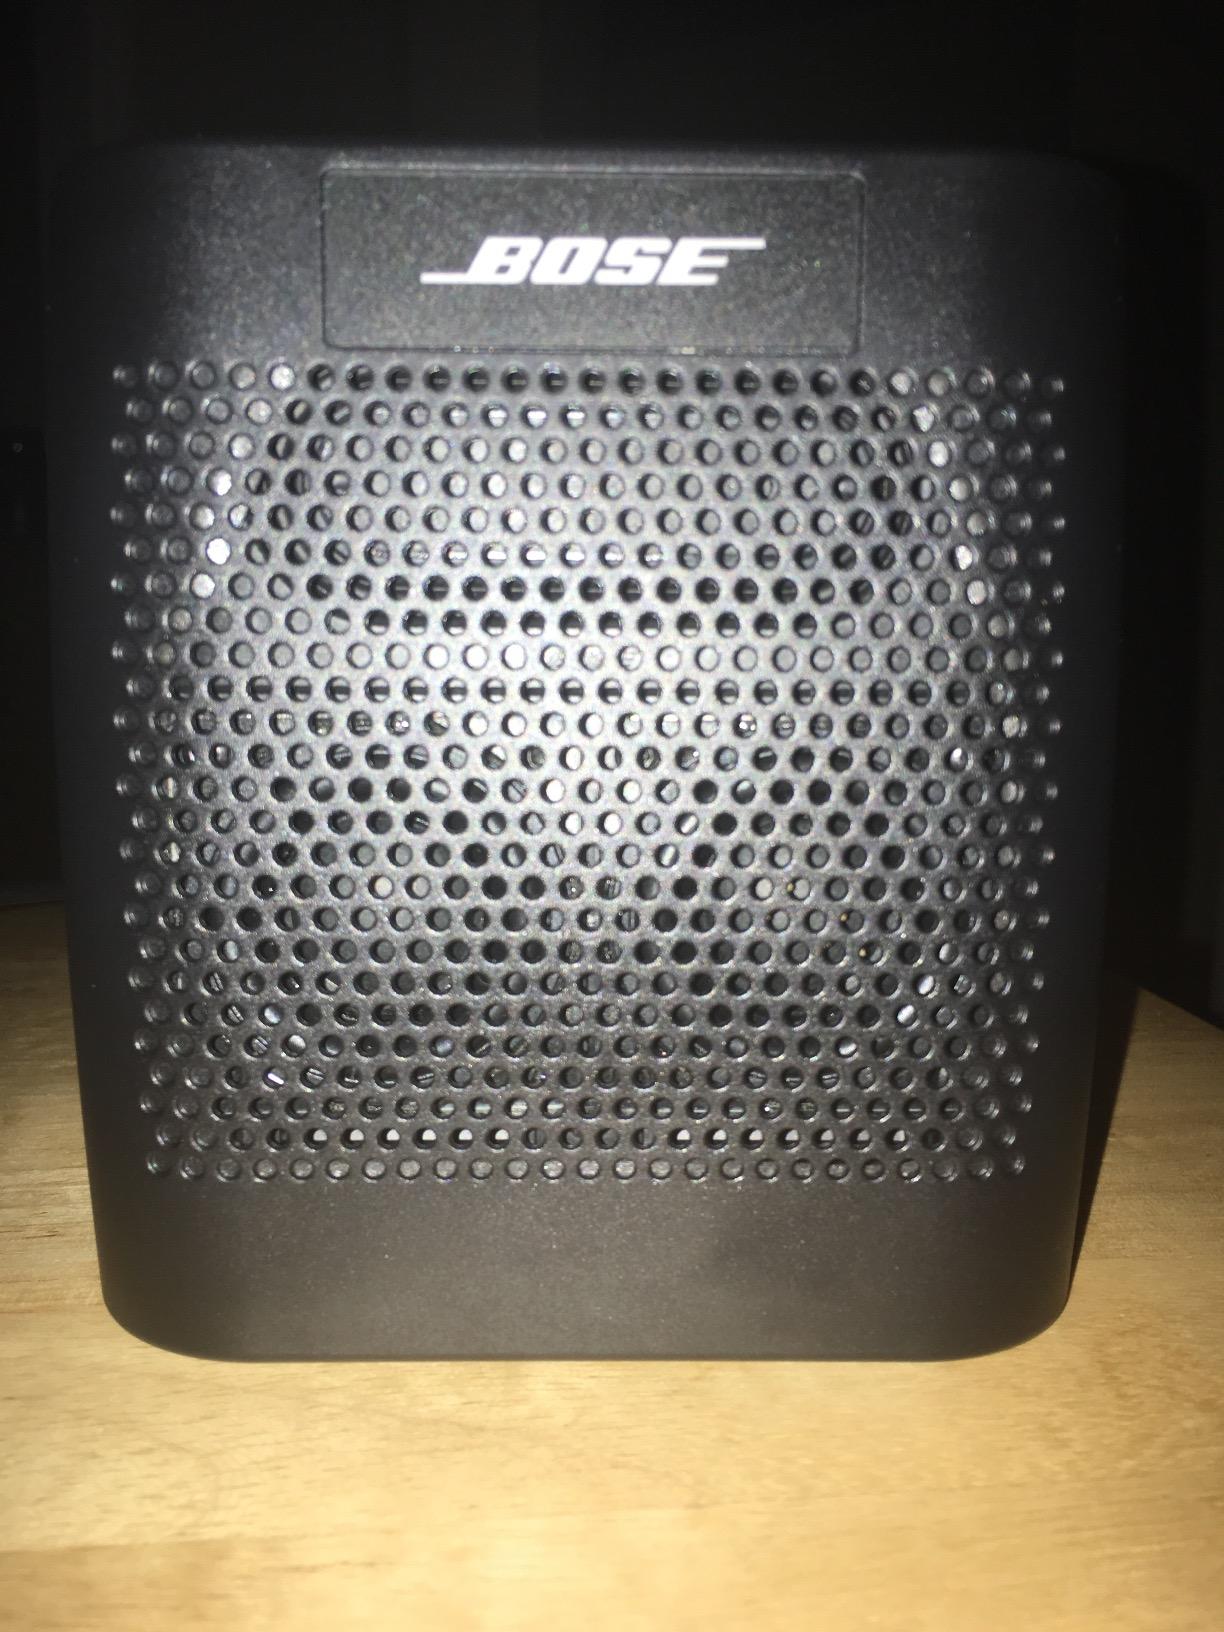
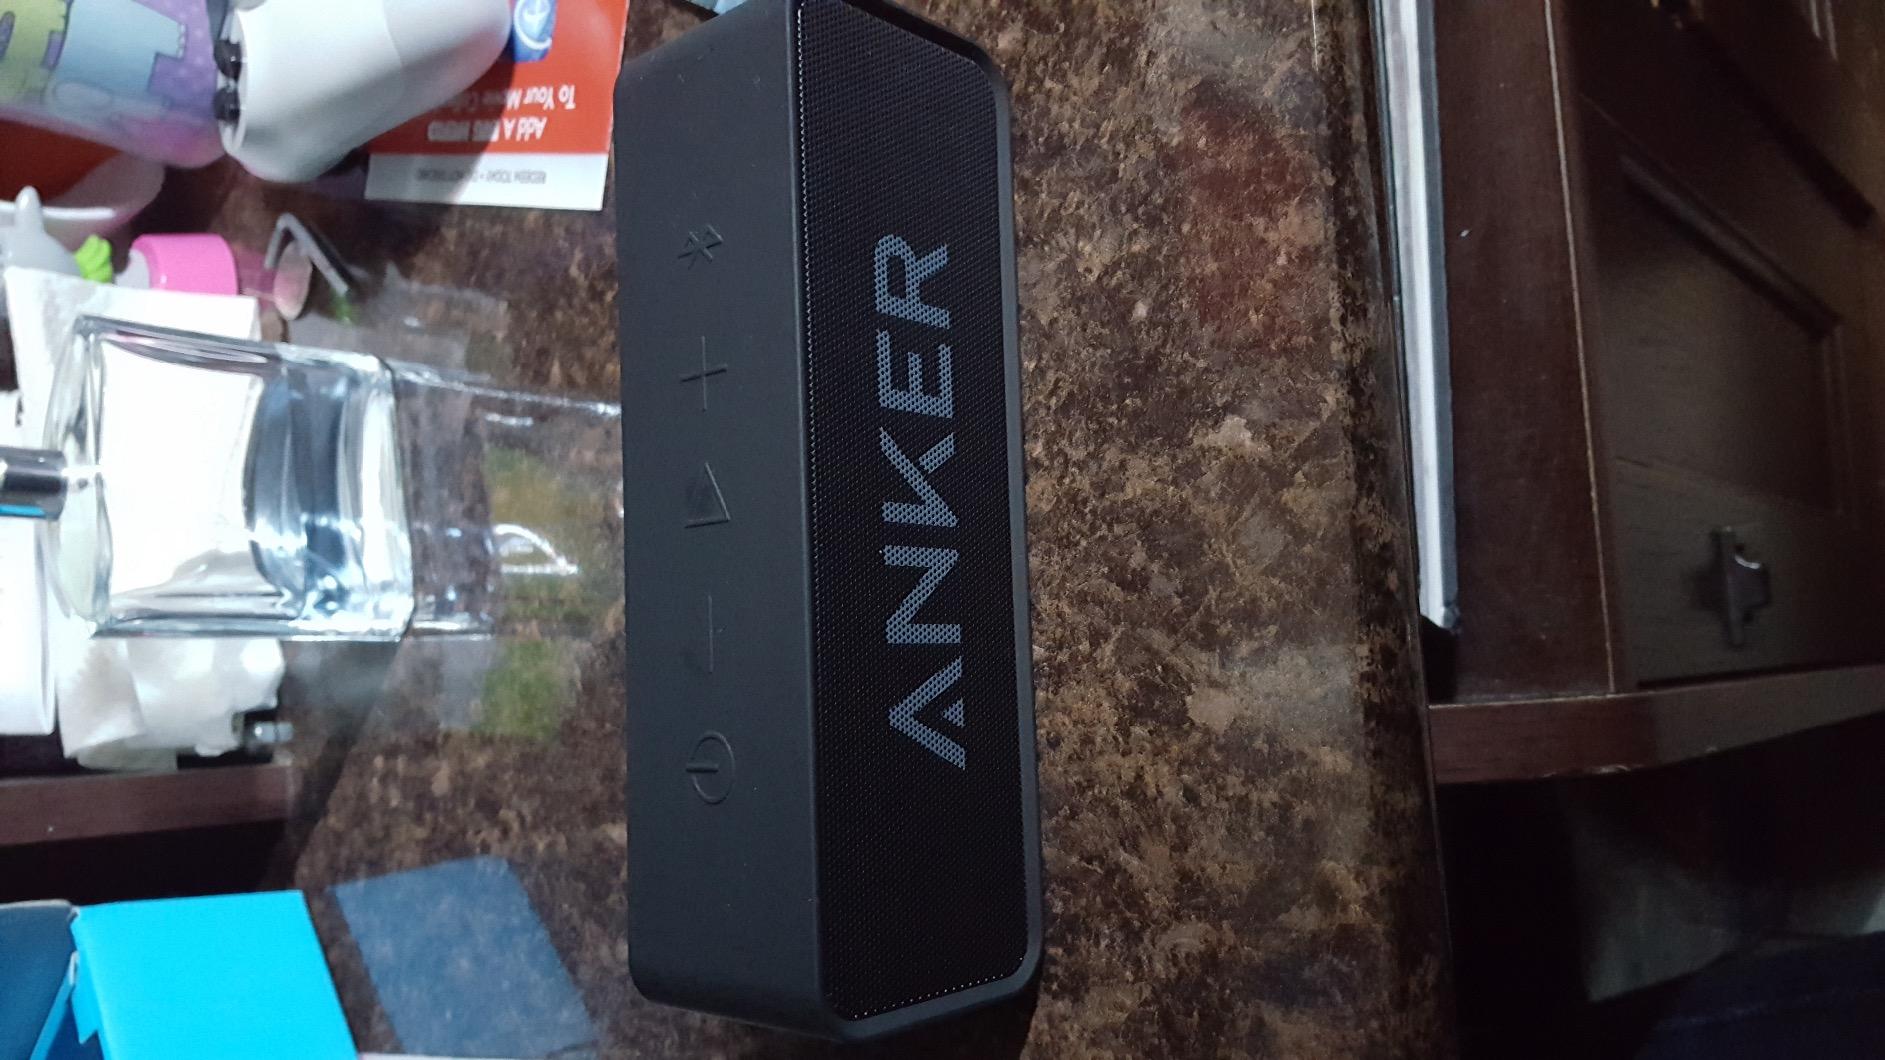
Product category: speaker
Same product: no